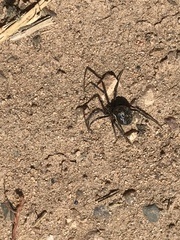
Species: Lactrodectus_hesperus